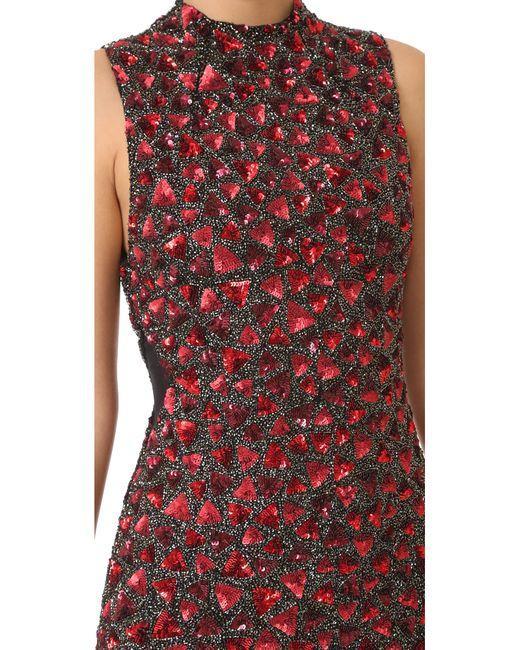
ärmelloses Hemd mit Pflaumenblüten-Jacquard-Glanz für Damen